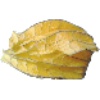
Label: physalis_with_husk